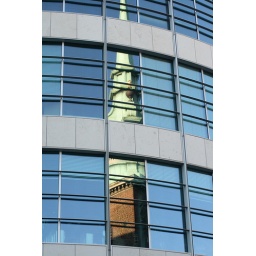
All Hallows Church reflected in nearby office windows